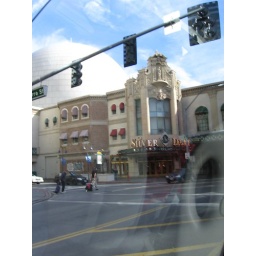
Down at the Silver Legacy. You can see my red shirt in the reflection.